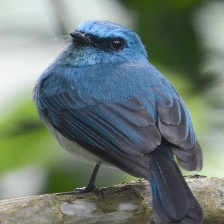
Species: INDIGO FLYCATCHER
Scientific name: EUMYIAS INDIGO